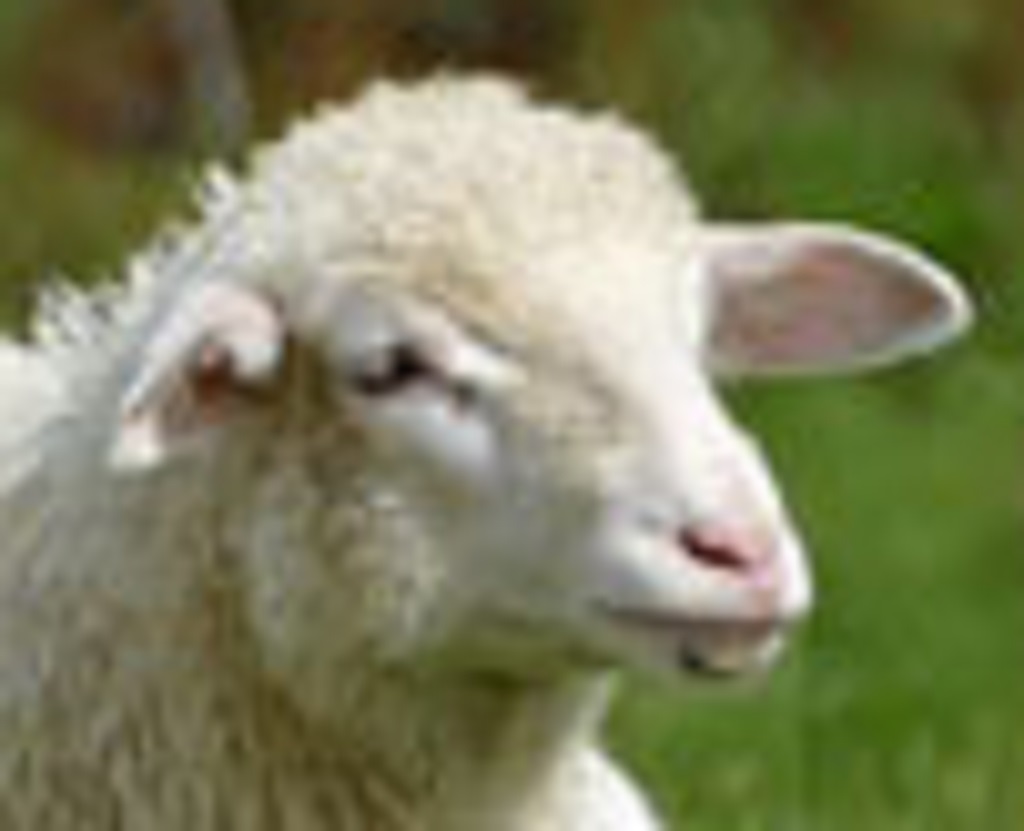
Label: no pain